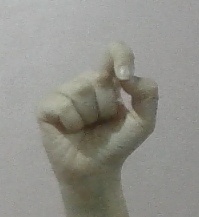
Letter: fa